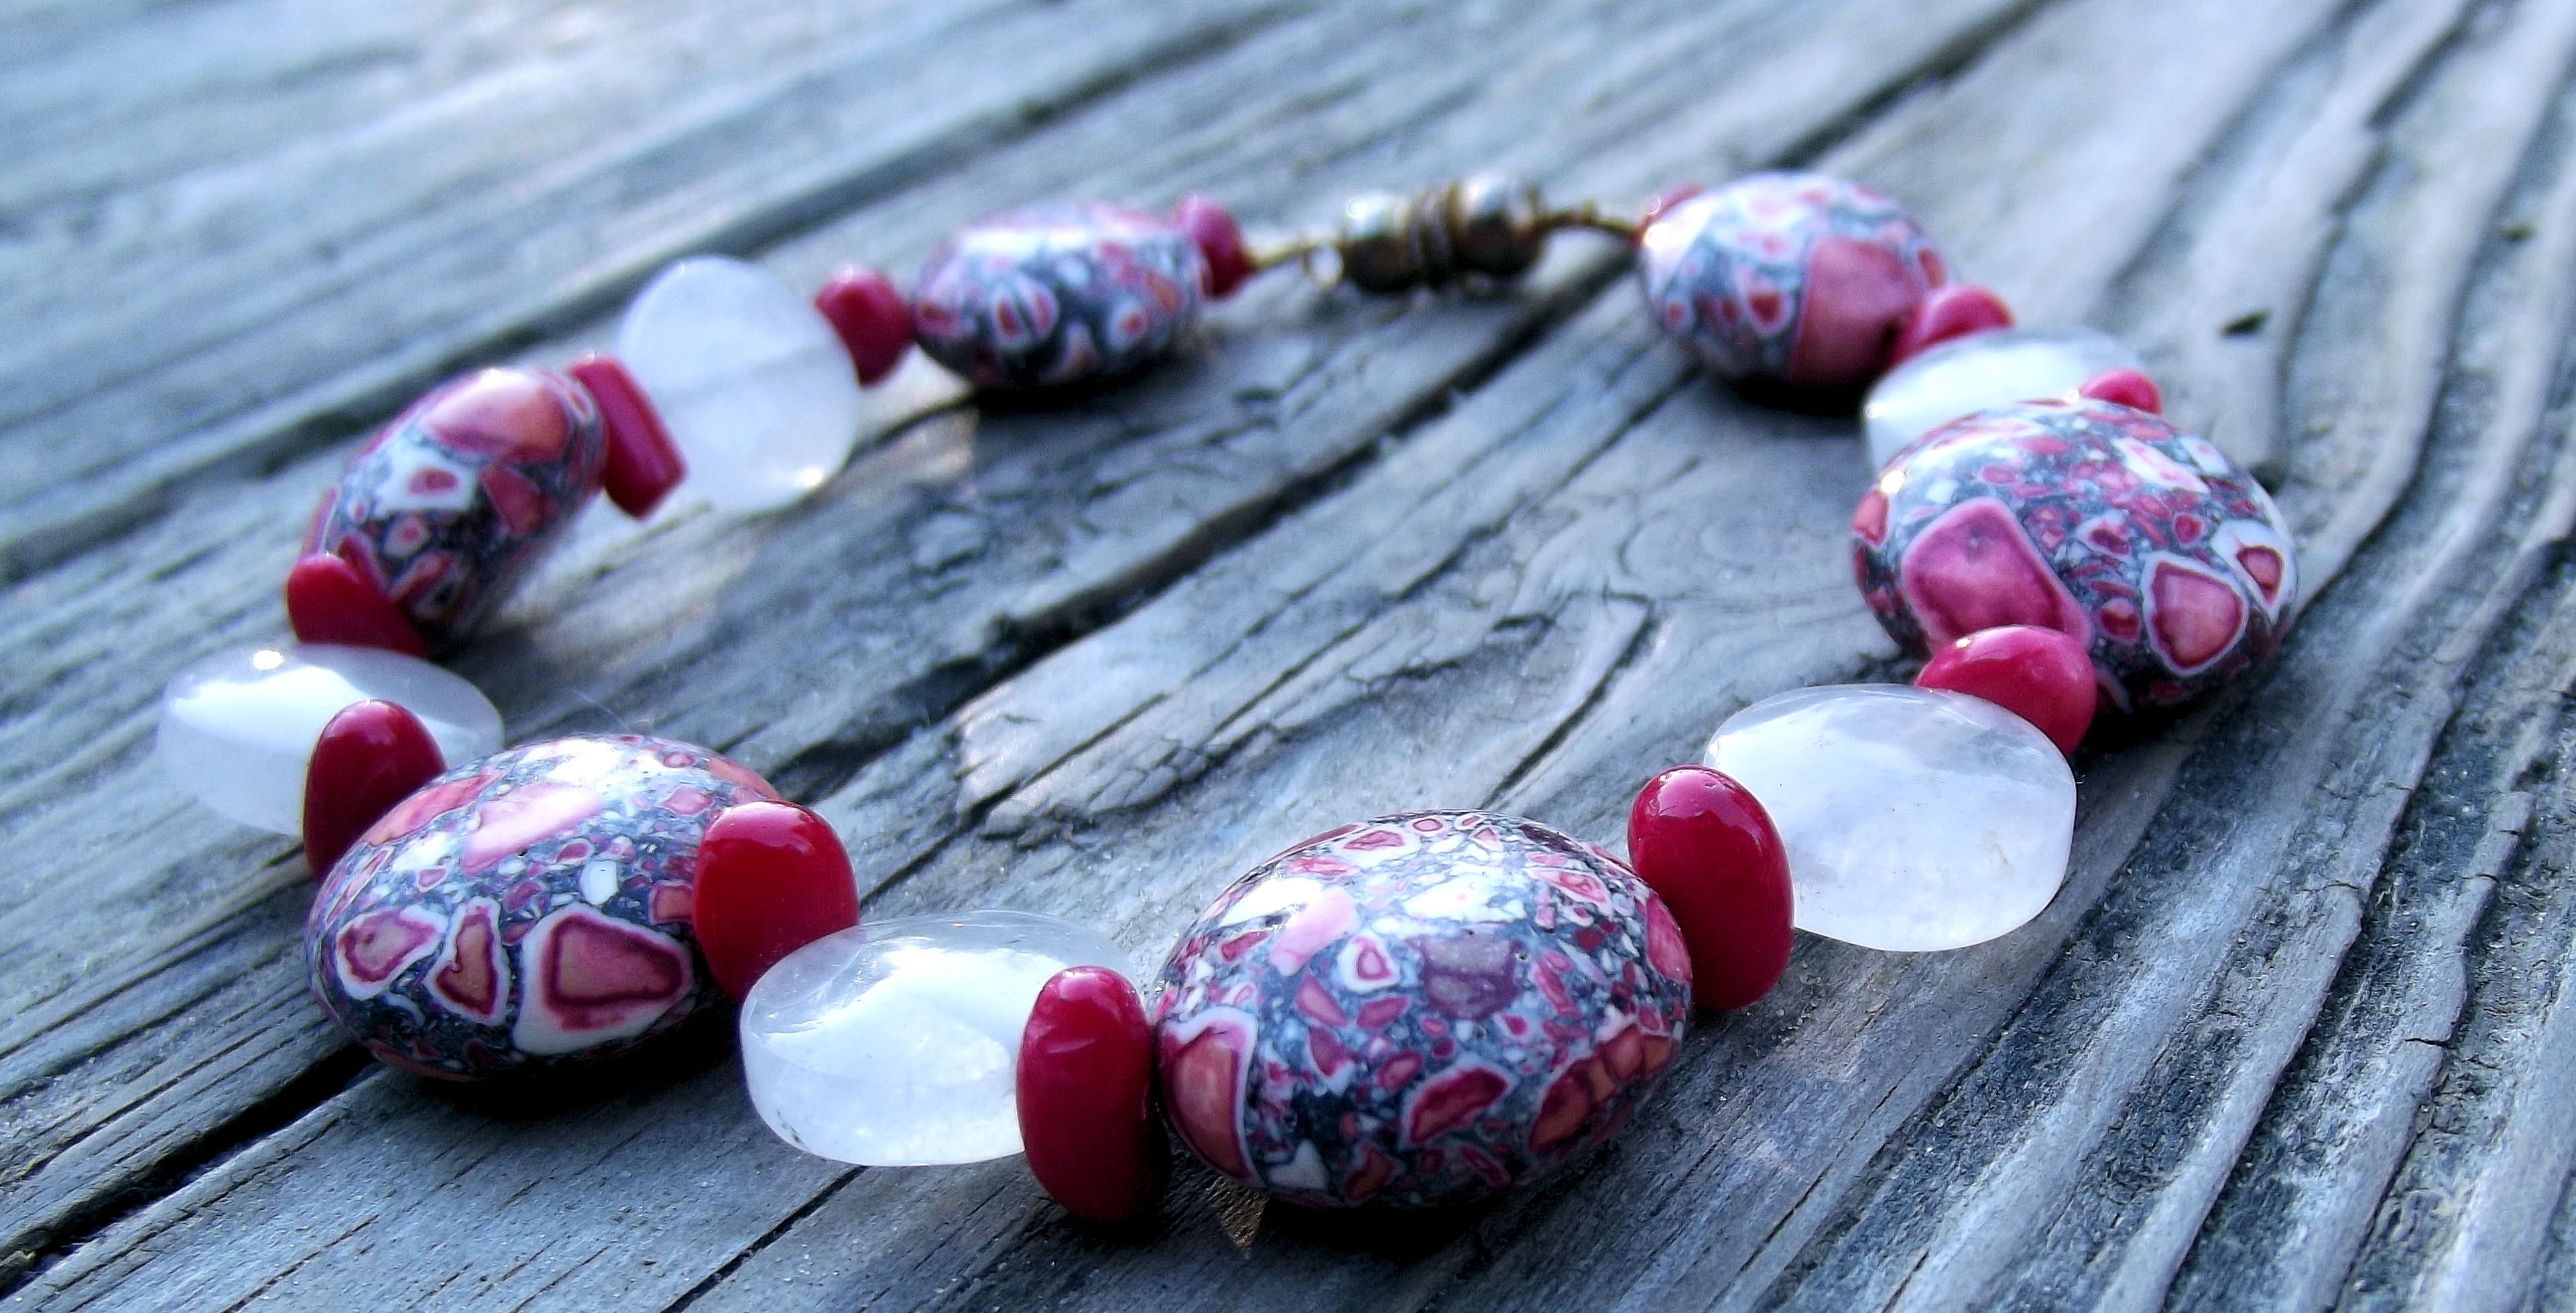
rock, stone, red, color, natural, bead, jewelry, necklace, bracelet, jewellery, jewel, art, gem, crystal, shiny, beads, gemstone, quartz, polished, beading, precious, genuine, jewelry making, fashion accessory